Jinja, Uganda

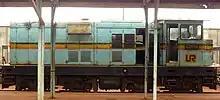
Jinja station with a Uganda Railways diesel locomotive.

The headquarters of Nile Breweries Limited are in Njeru, in Buyikwe district in central Uganda, near the Source of the Nile, from which the brewery has been drawing its water since 1956. Building of the brewery commenced in 1952 and was completed four years later. Bottles of Nile Beer, renamed Nile Special Lager, the company's flagship brand, were first consumed in 1956. In 2001, Nile Breweries Limited was fully acquired by South African Breweries.